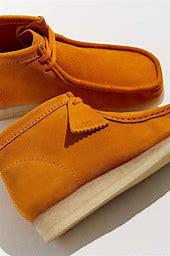
Brand: Clarks
Model: Wallabee